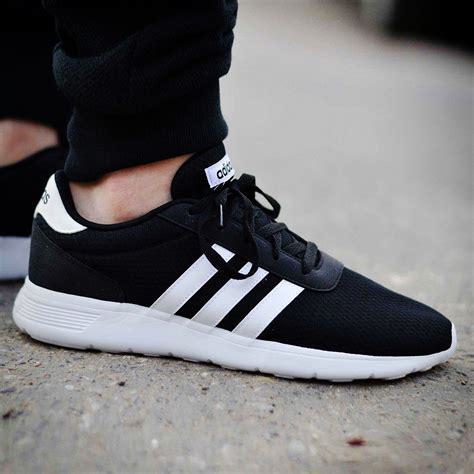
Brand: Adidas
Model: 4D